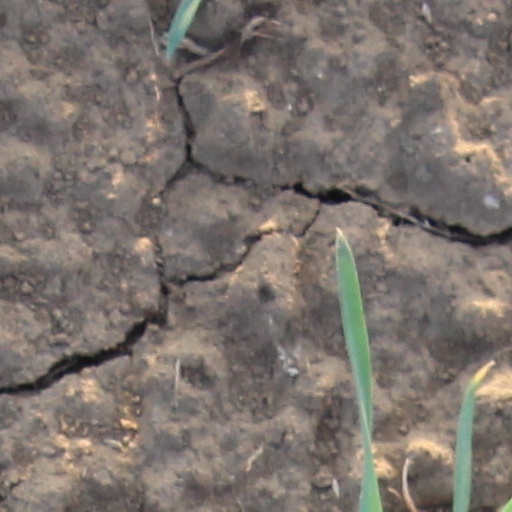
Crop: wheat